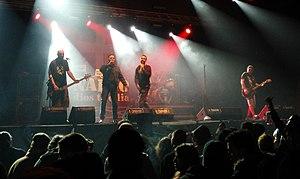
Narco est un groupe de rap metal espagnol, originaire de La Macarena, à Séville. Leurs paroles traitent d'expériences psychotropes, de nuits de folie, de trafics de drogue, de rejet de l'autorité, d'hypocrisie religieuse, et d'histoires de crimes macabres.